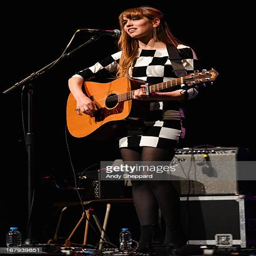
person of the band person performs on stage